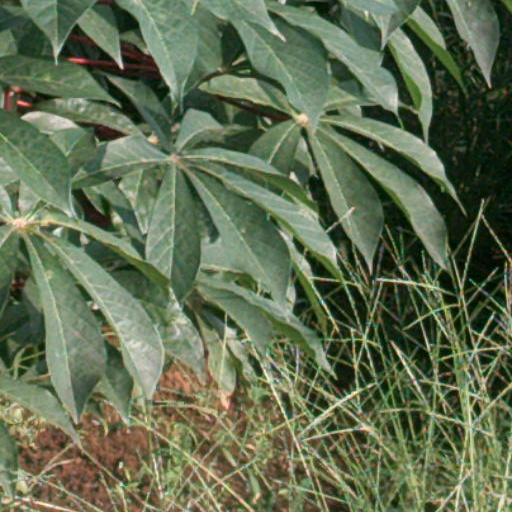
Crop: cassava